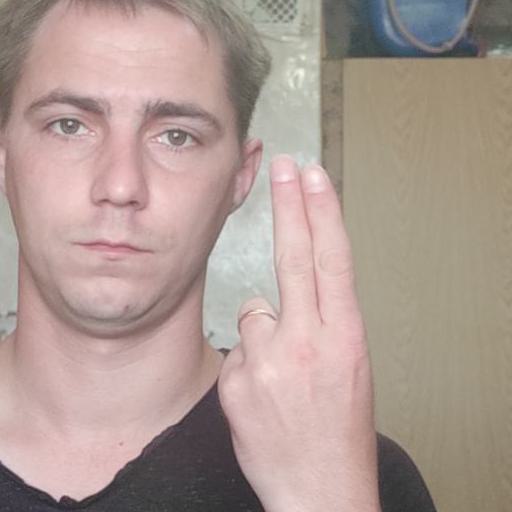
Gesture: two_up_inverted